Branko Stanovnik

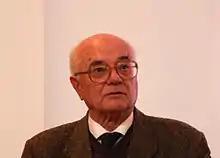
Branko Stanovnik (2013)

Branko Stanovnik (born August 11, 1938) is a Slovenian chemist, specializing in organic chemistry, and member of the Slovenian Academy of Sciences and Arts (SAZU).